Sky position (RA, Dec in degrees): 184.118, 10.407
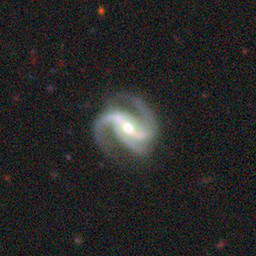
Galaxy morphology: Barred Spiral Galaxies